Red Rock railway station

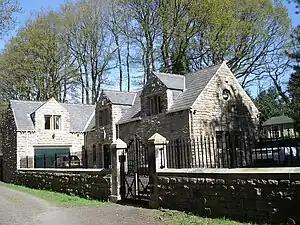
Former Red Rock railway station

Red Rock railway station stood in Red Rock, a hamlet between Standish and Haigh, originally in Lancashire now within Greater Manchester, England. The railway station was on the Lancashire Union Railway line that ran from Blackburn via Chorley to Wigan before eventually joining the St Helens Railway.